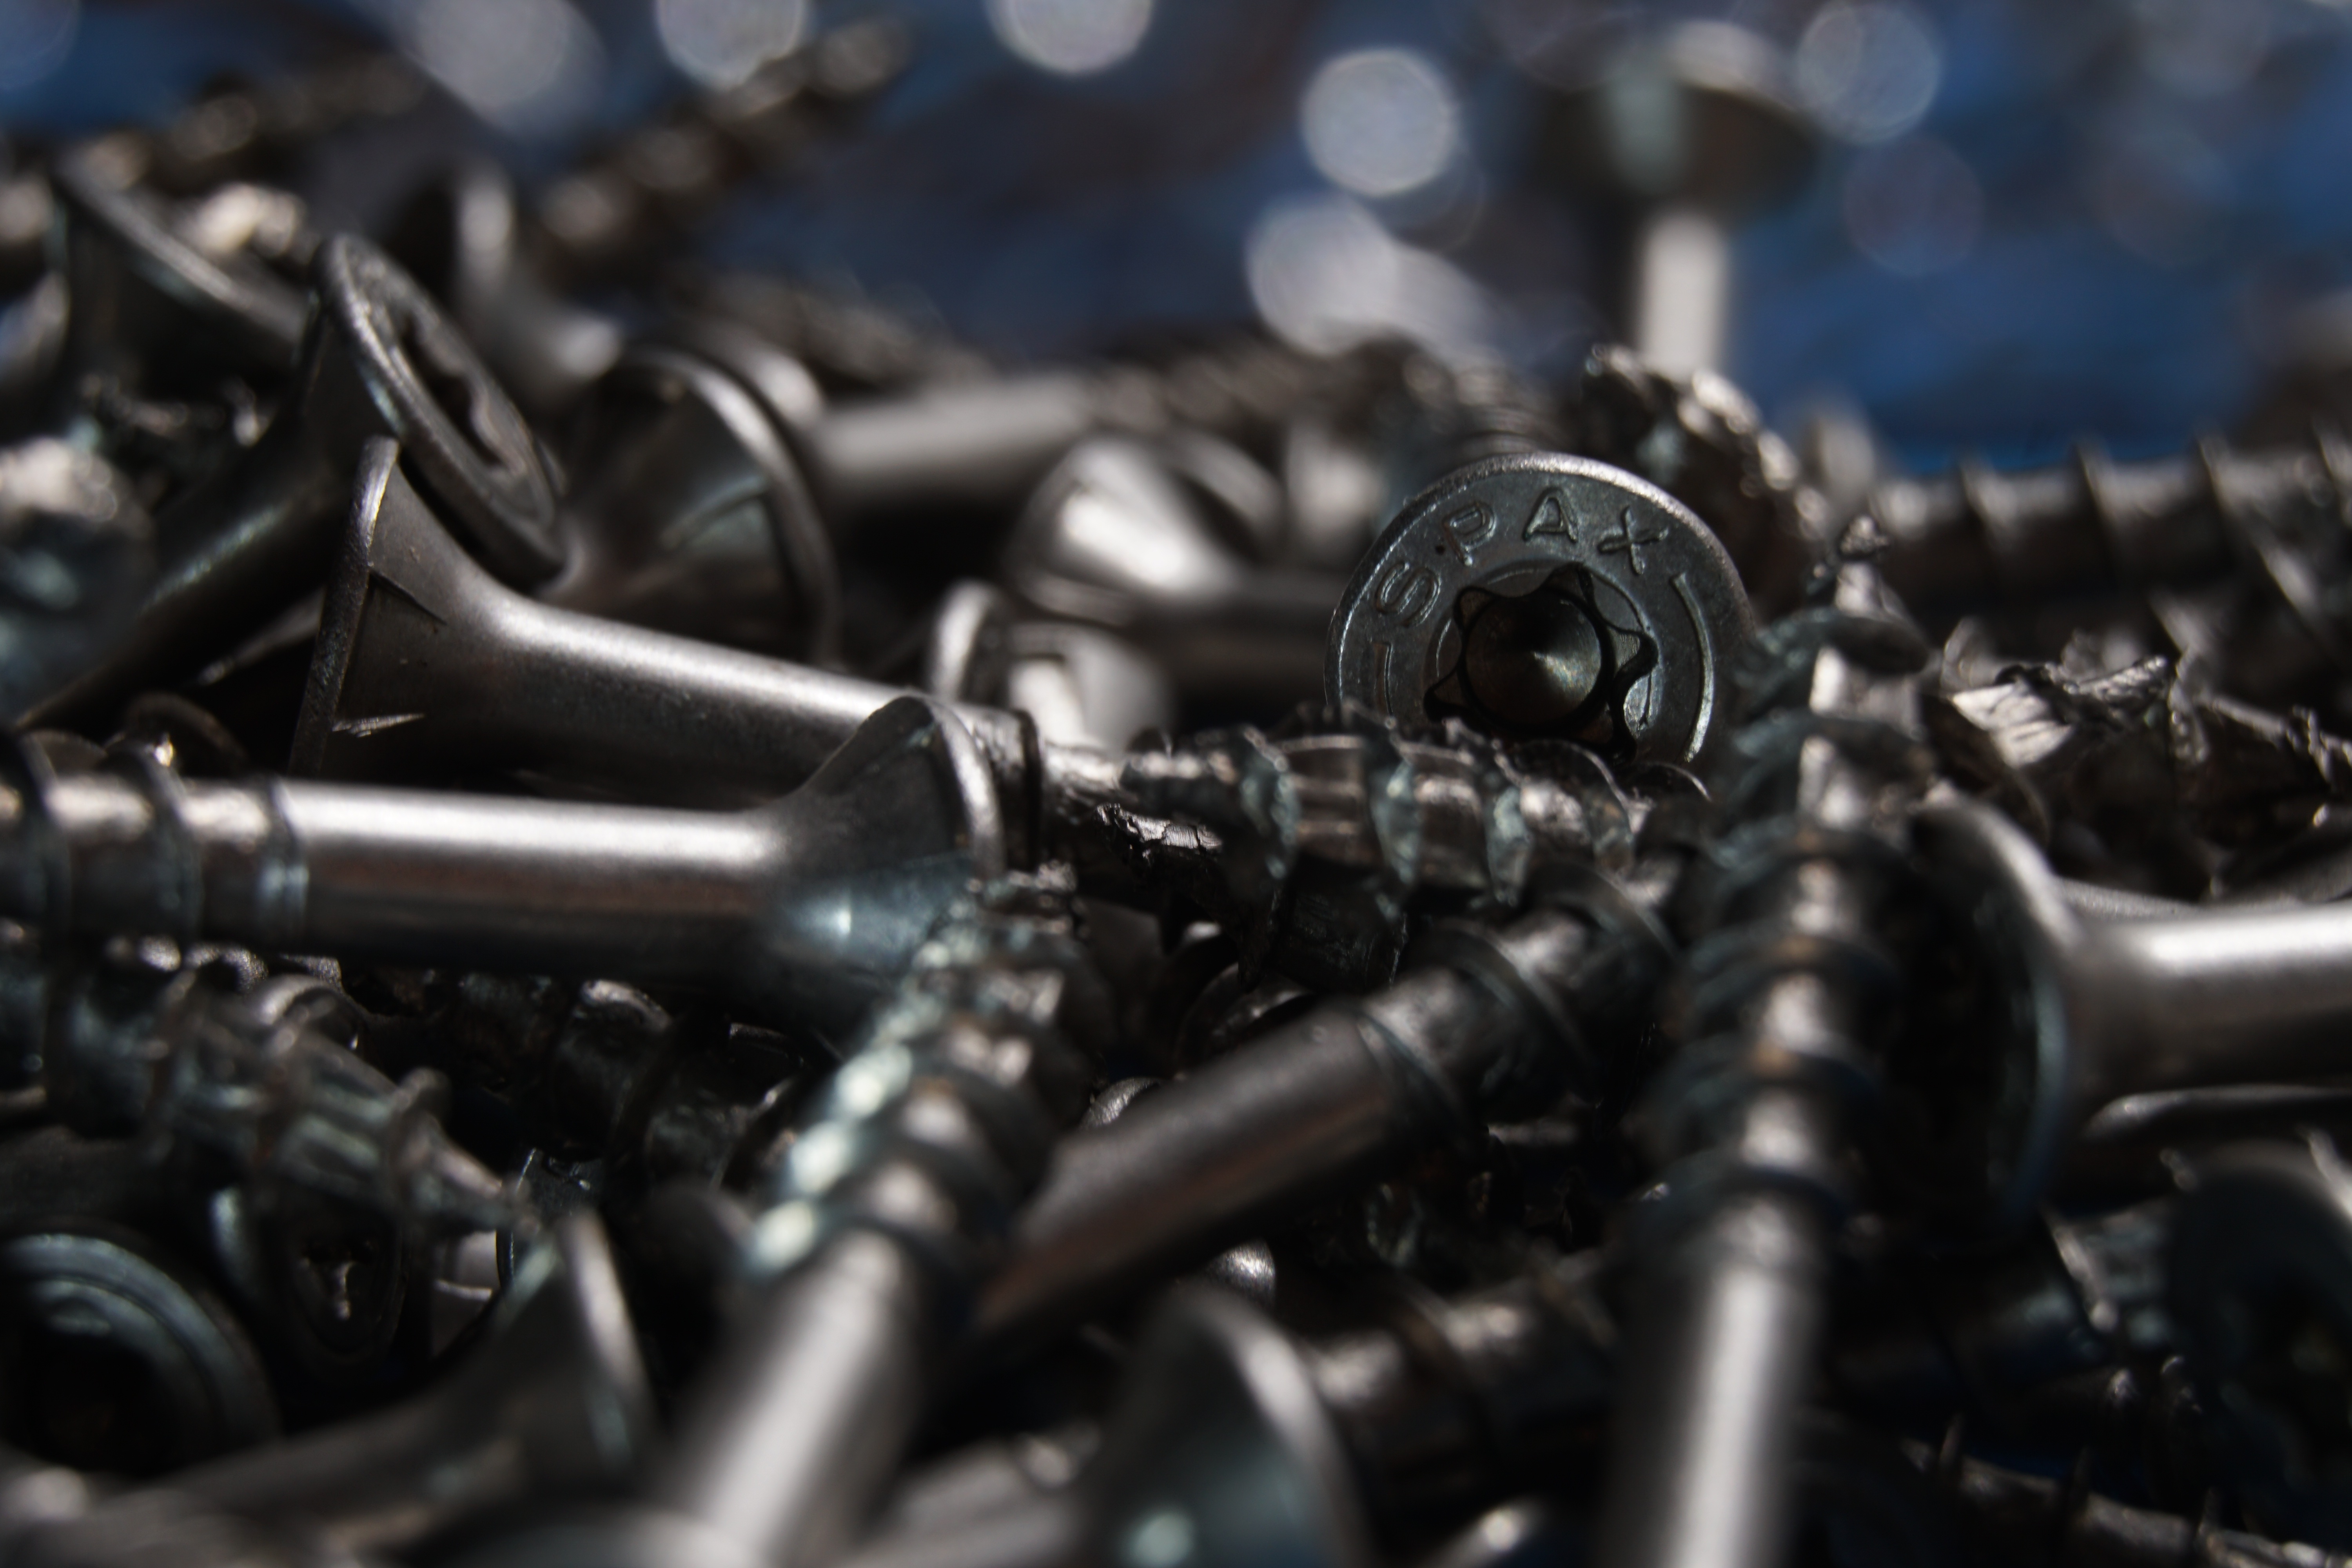
wheel, bicycle, vehicle, tire, mountain bike, screw, thread, engine, fasteners, torx, building materials, aircraft engine